Seopyeonje

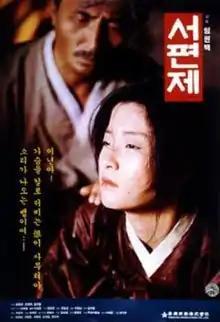
Theatrical poster

Seopyeonje is a 1993 South Korean musical drama film directed by Im Kwon-taek, based on the eponymous novel by Yi Chong-jun. It is the first South Korean film to draw over one million audiences and has had significant influence in reviving popular interest in traditional Korean culture and pansori.